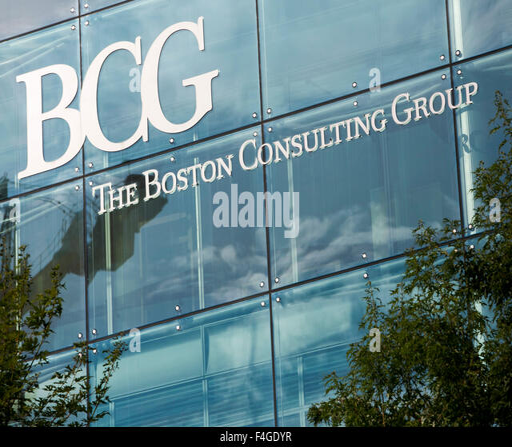
a logo sign outside of an office building occupied by consultant on october